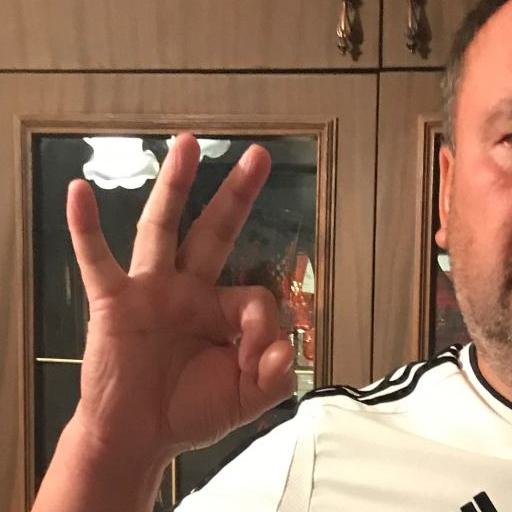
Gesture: ok